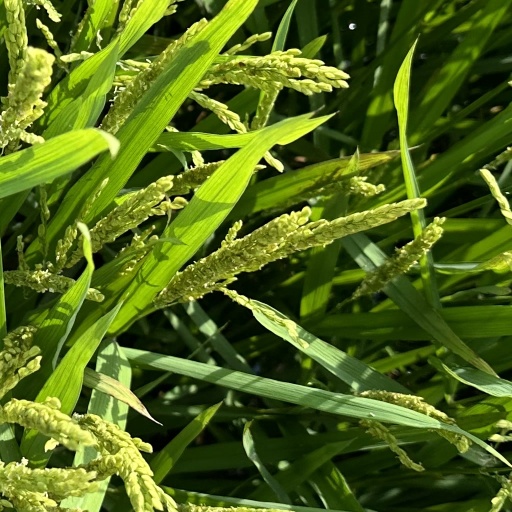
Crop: rice